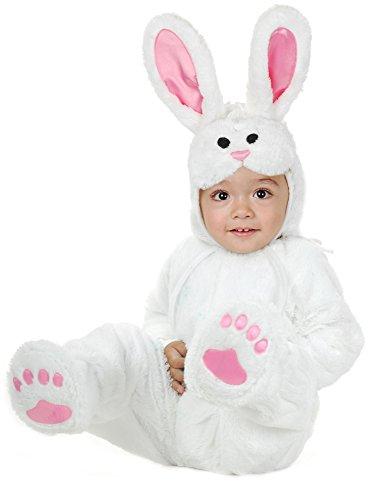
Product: Charades Kids Little Bunny Costume
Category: Clothing, Shoes & Jewelry | Costumes & Accessories | Kids & Baby | Baby | Baby Boys
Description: Includes: Jumpsuit, Headpiece, Footsies.
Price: $29.69 - $55.60